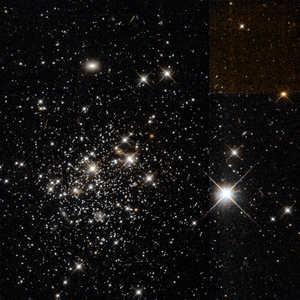
Voici une liste non exhaustive d'amas stellaires, classée par ordre alphabétique de constellations.